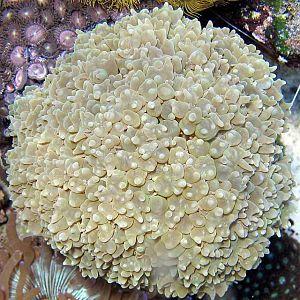
Les Caryophyllidae forment une famille de scléractiniaires.